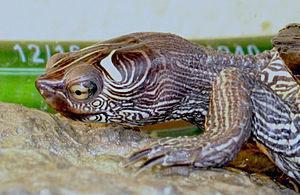
Le développement de l'œil des vertébrés est la genèse et la formation structurelles et fonctionnelles de leurs organes de la vision. L'étude de ces processus est une partie de la biologie du développement. L'œil des vertébrés présente des différences très notables dans sa construction et ses performances, dépendantes de l'espèce, tandis que les phases de sa genèse présentent des similitudes fondamentales. Vu son processus de développement, l'œil des vertébrés est un exemple modèle pour un organe formé par un enchaînement de déclenchements contrôlés génétiquement. Ces inductions y sont tellement étroitement liées que les diverses composantes de l'œil — comme par exemple le cristallin, la cornée et la rétine — se tiennent en relation rigoureusement ordonnée et réciproque en fonction des étapes du développement, et apparaissent ainsi comme un système global. Les critiques de l'évolution ont longtemps supposé que ces parties n'auraient pu apparaître qu'indépendamment les unes des autres, et par suite ne pourraient se développer qu'indépendamment dans l'ontogénèse. Les découvertes sur le développement de l'œil ont montré que cette façon de voir est maintenant dépassée.